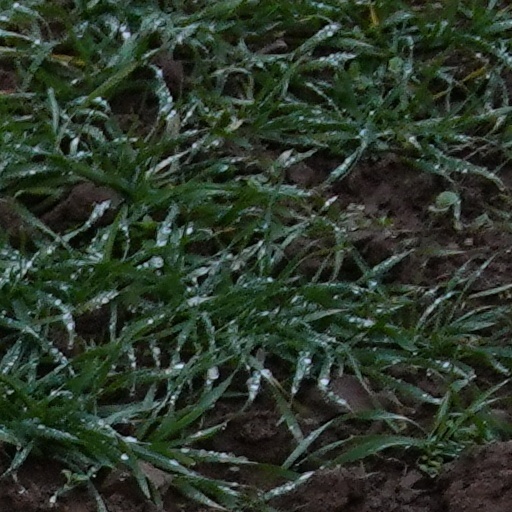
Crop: wheat